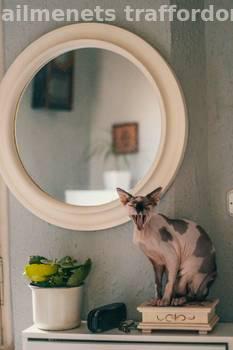
Label: Watermark